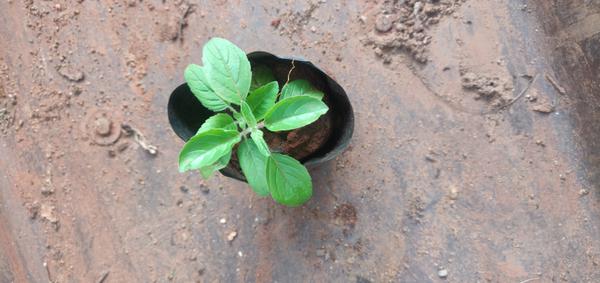
Plant: Tulasi